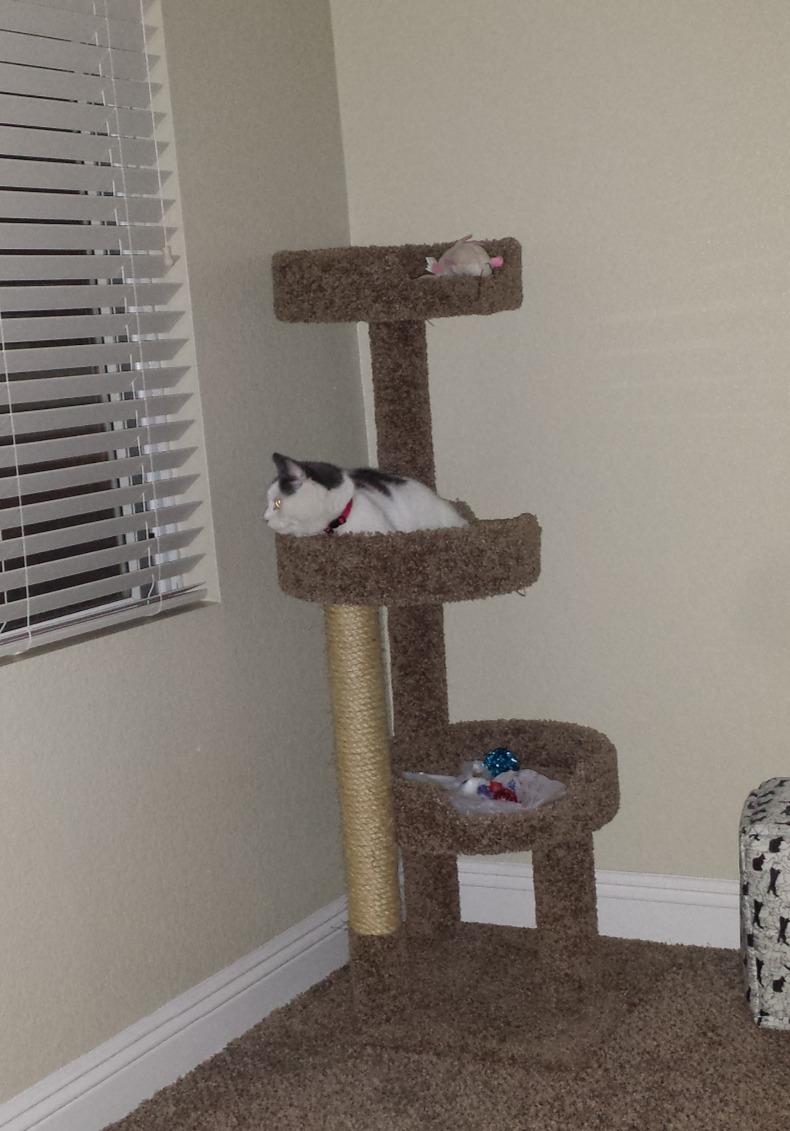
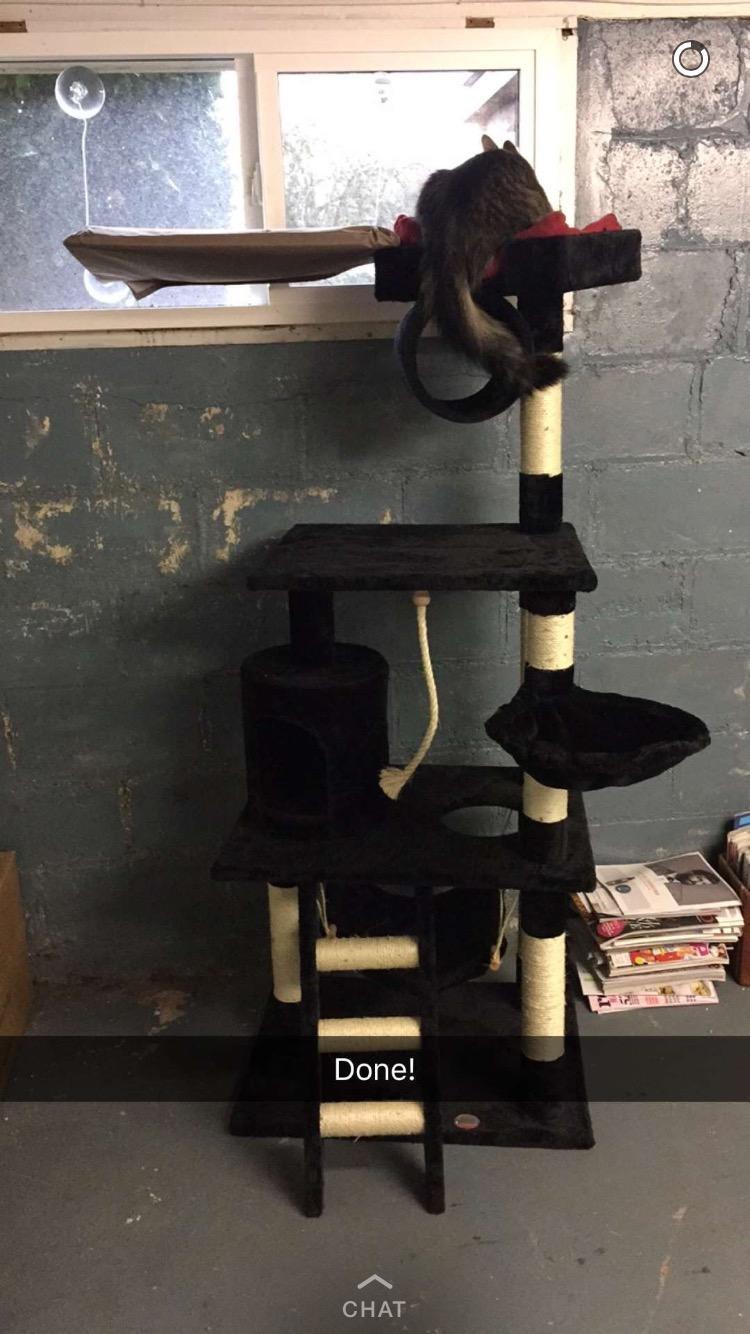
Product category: items_cat tree
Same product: no